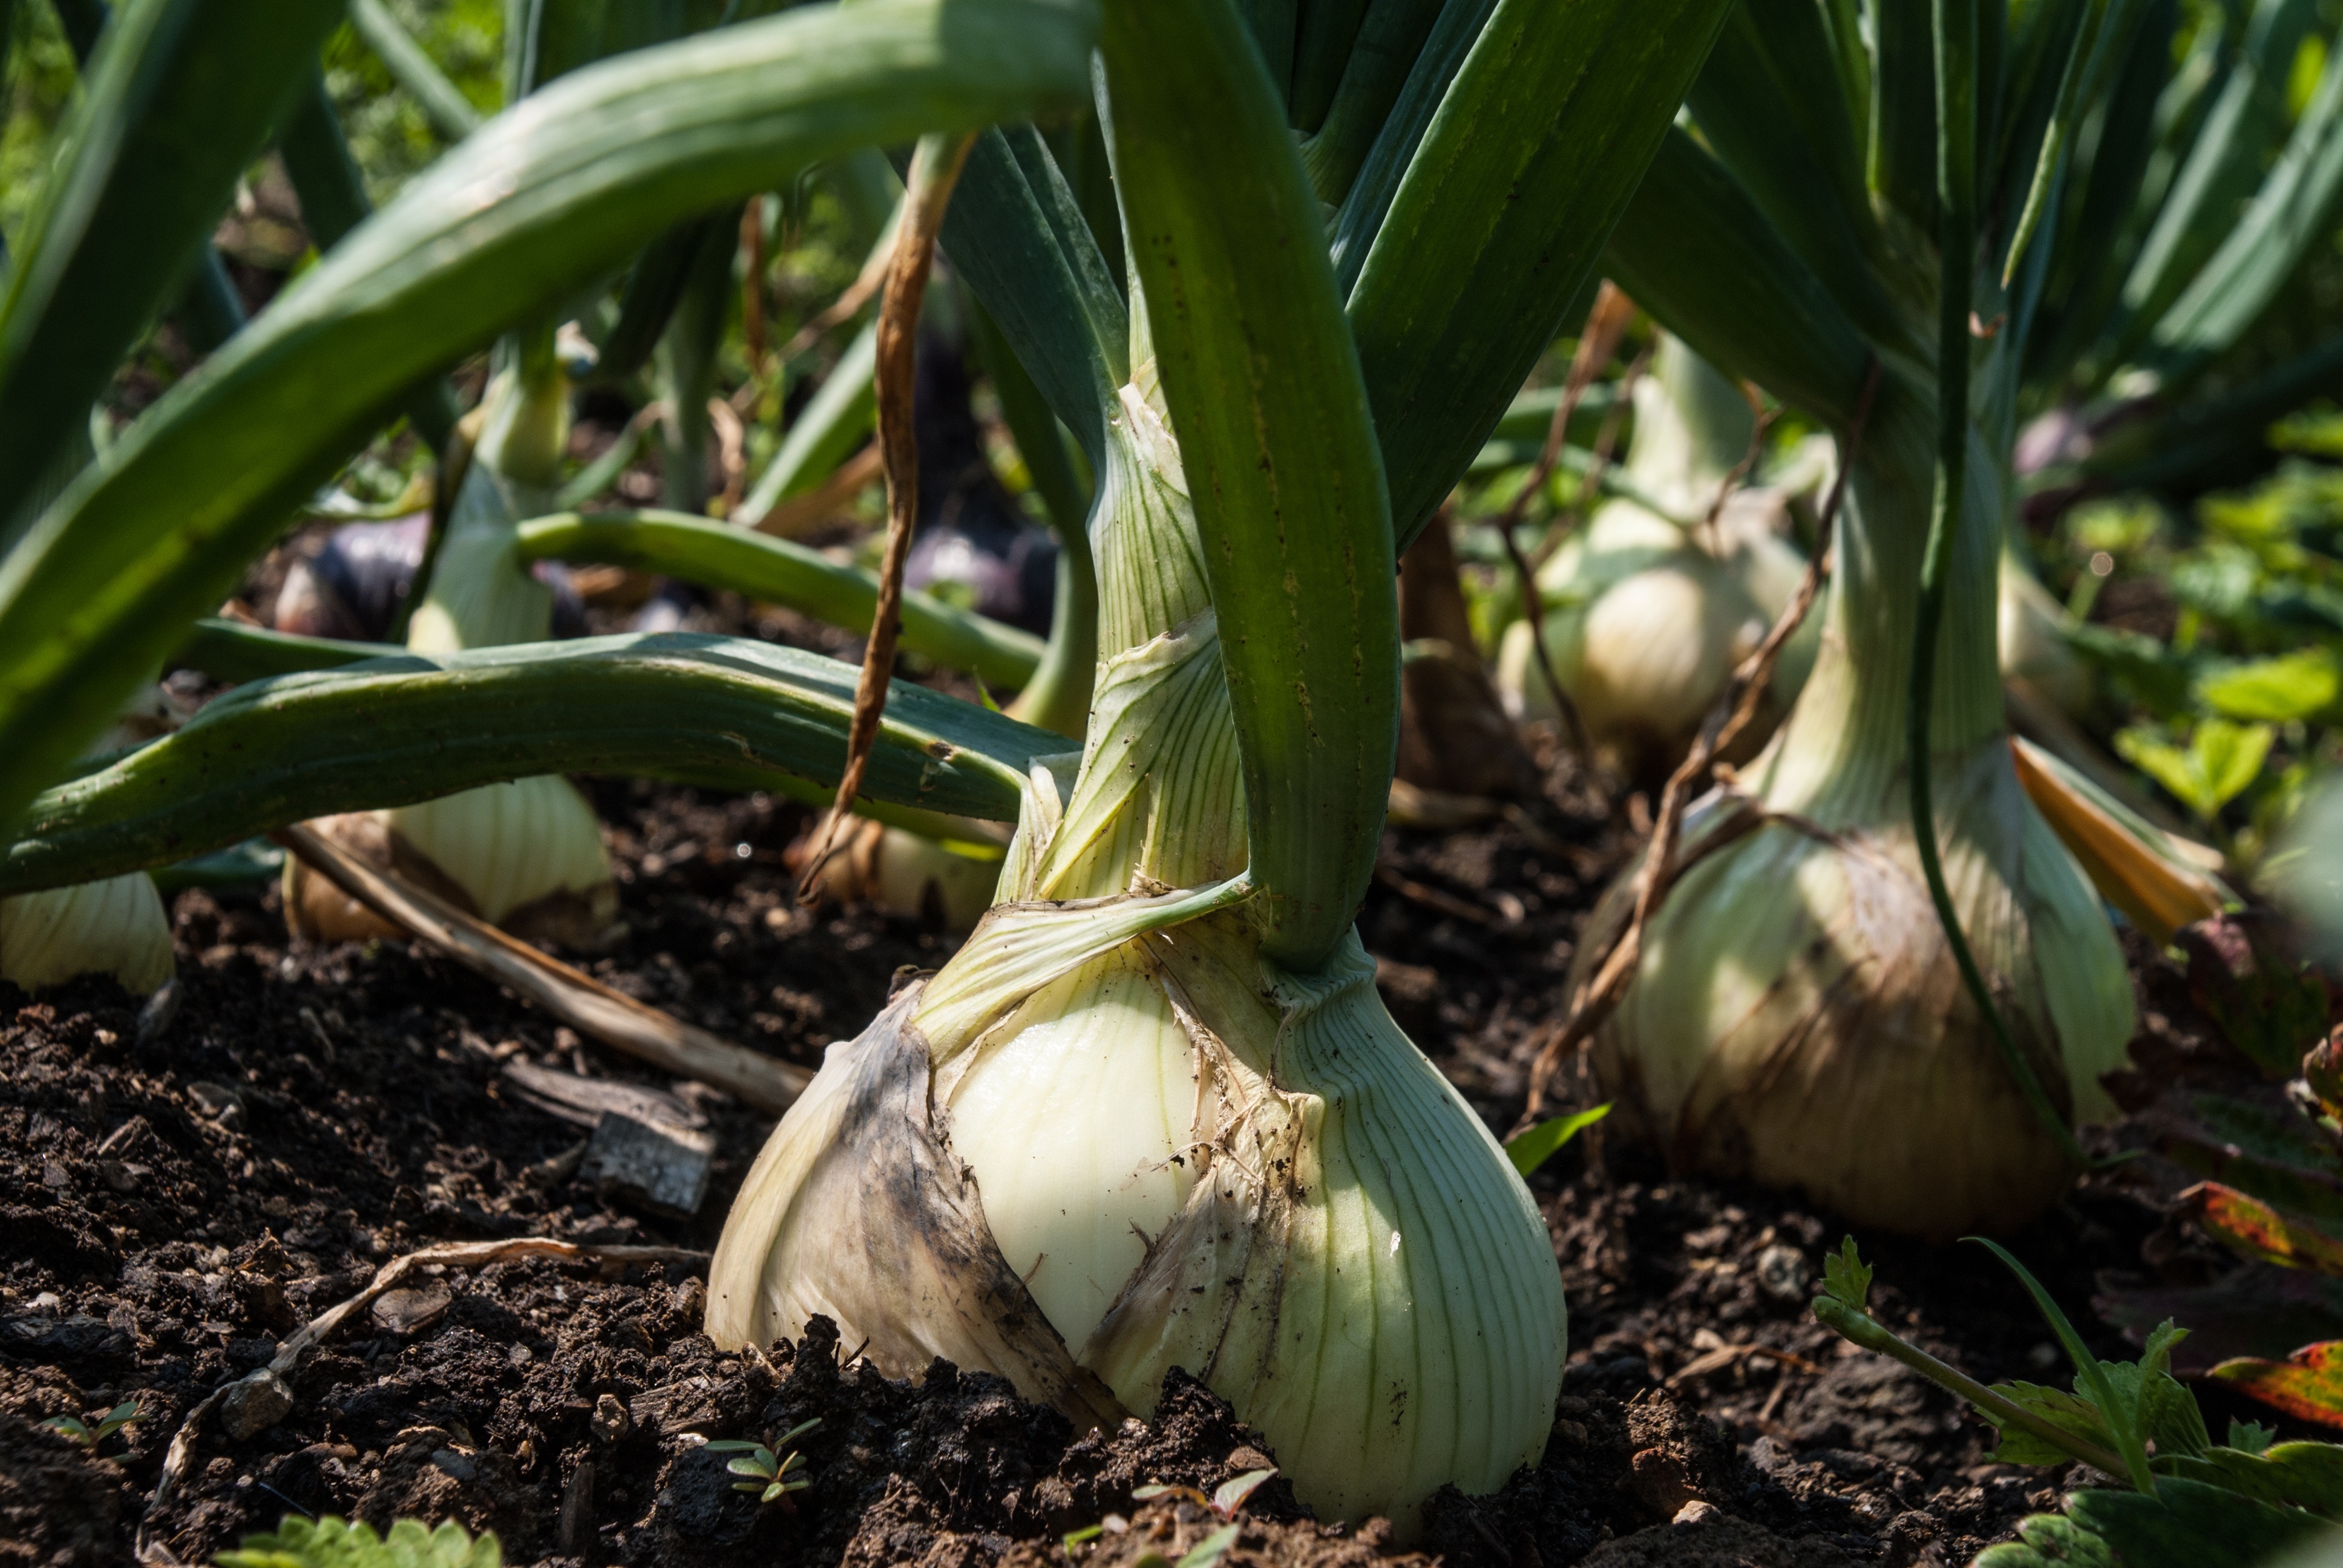
plant, flower, food, produce, vegetable, botany, garden, flora, onion, vegetables, vitamins, flowering plant, plant stem, land plant, arecales